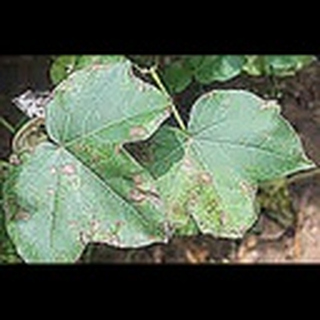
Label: cotton_target_spot